Battle of Biberach (1796)

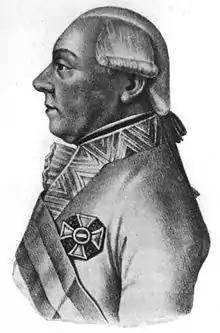
Count Latour

Archduke Charles left Count Latour with 30,288 Austrians, plus the Army of Condé (5,000–6,000), to oppose Moreau and moved north with 28,000 troops. He crossed to the north bank of the Danube at Ingolstadt on 17 August 1796 and marched to reinforce Wartensleben. Moreau's army crossed to the south bank of the Danube, but instead of following the Archduke, it drove straight east. Moreau's 59,000 men rather handily defeated Latour at the Battle of Friedberg on 24 August. However, that same day the Archduke defeated Jourdan's army at the Battle of Amberg. Jourdan was defeated again at the Battle of Würzburg on 3 September and his army was chased west to the Rhine. The Austrians relieved the sieges of both Mainz and Mannheim on 8 September.